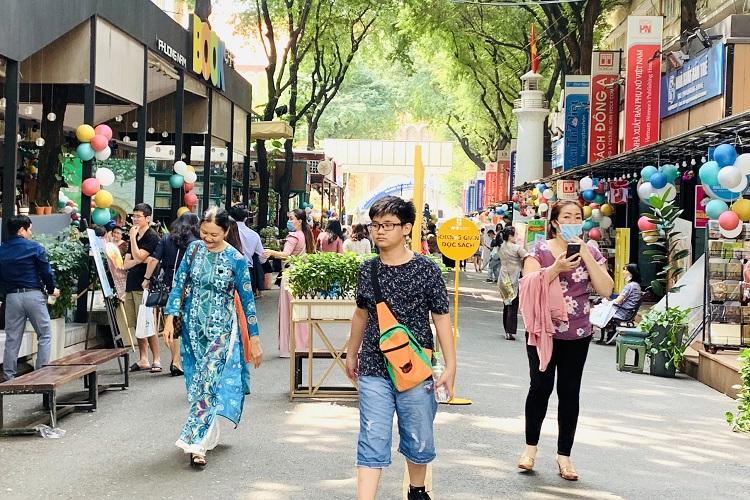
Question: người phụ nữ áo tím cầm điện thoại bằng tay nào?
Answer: bằng tay phải